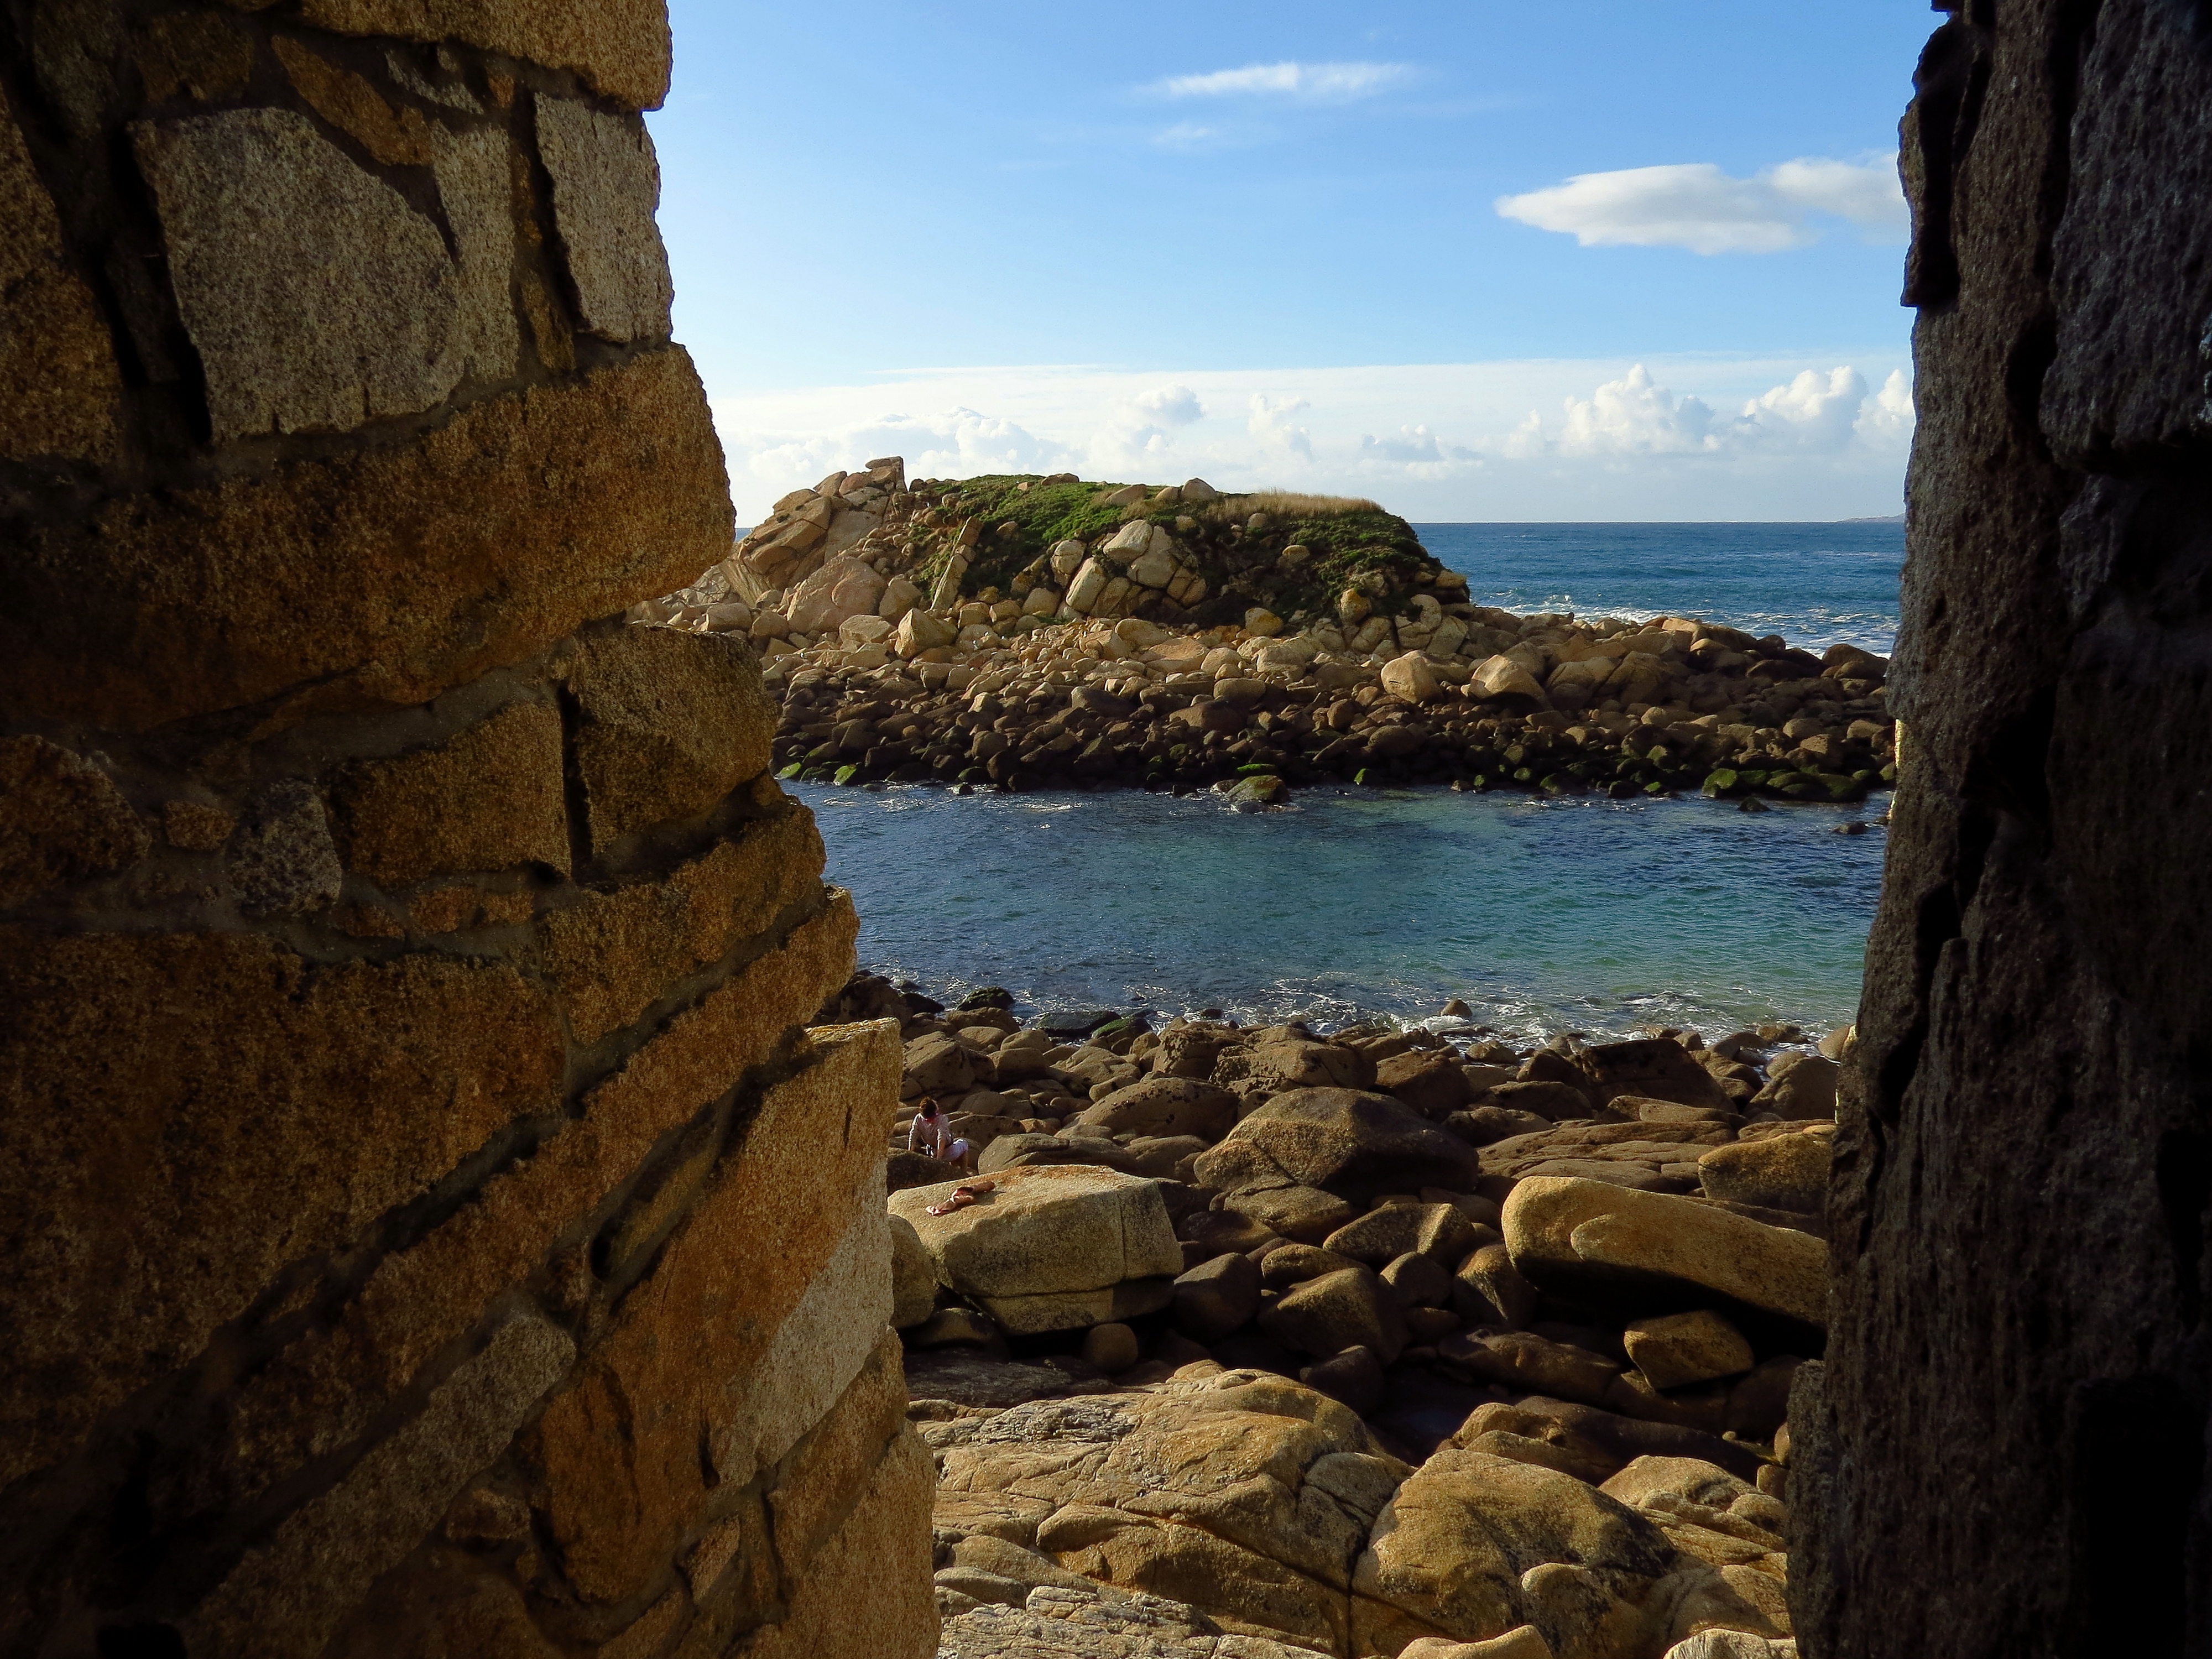
beach, landscape, sea, coast, rock, ocean, shore, formation, cliff, arch, cove, bay, stack, terrain, material, body of water, geology, cape, wadi, ermitanuestrase oradealanzada, natural arch